Lorenzo Magalotti

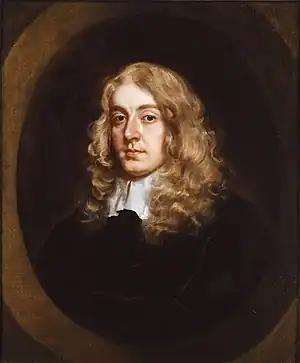
Painting of Samuel Morland by Peter Lely

Magalotti knew as well as anyone that a scientifically valid explanation of the comet of 1664 could have made an important contribution to an explanation of the whole Solar System. But instead of attempting one, he amused himself with the obviously ridiculous thesis that the tail of the comet was an optical illusion. As soon as he saw Cassini's much more penetrating and much better-informed explanation, he admitted that he "cared no more for comets than for rainbows." As early as 1664 he had been appointed to the commission charged with supervising the decoration of Palazzo Pitti and from then on, until his death he made a point of getting to know all the practising artists of the city. In 1665, he held a wide-ranging interview with the Jesuit missionary Johann Grueber that became one of Europe's chief sources on Tibet for much of the next century. In 1667 Magalotti had made a pilgrimage to the "blessed bones of the divine poet" at Ravenna. Magalotti had met Sir John Finch and Henry Neville, he had improved his English and with his boyhood friend Paolo Falconieri, an architect, he made plans to visit Northern Europe. The academy found itself suddenly all but memberless.